Government Jubilee High School

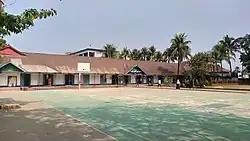

Government Jubilee High school, Sunamganj, is a public secondary school in Sunamganj District, Bangladesh. It was established in 1887 by Prassana –Kumar Dey, son of Pran Krishna Nath Roy Choudhury, Zamindar of Kajalshah and the first person to graduate from Presidency College Calcutta from Sylhet. Pran Krishna Nath Roy Choudhury donated land in the early 18th century for the Jugaltila Akhara in memory of his father the Zamindar of Gouripur Jugal Kishore Roy Choudhary which today houses the ISKON Temple. Who was the only son of Nawab Siraj ud Doula, adopted son by Mayman Sing Zamindar.